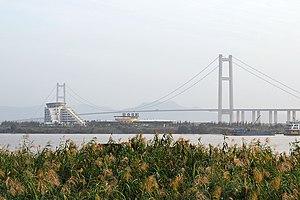
Pont Runyang dans le Jiangsu
Zhenjiang est une ville-préfecture du sud-ouest de la province du Jiangsu en Chine, au sud du fleuve Yangtsé. Sa population était de plus de 3,1 millions d'habitants en 2013.